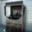
Label: television